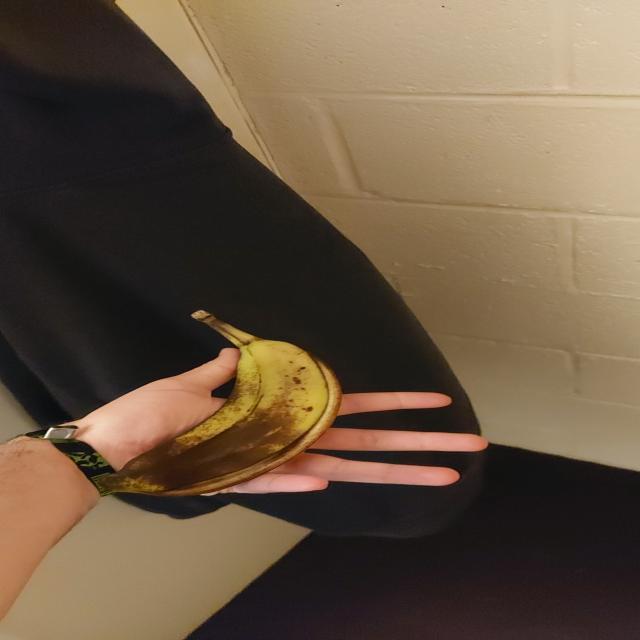
Label: bananas